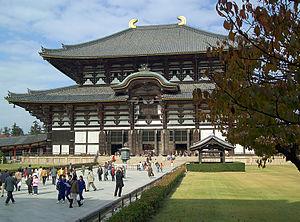
Daibutsu-den (salle du Daibutsu) au Tôdai-ji à Nara (Japon).
L'architecture bouddhiste japonaise désigne l'architecture des temples bouddhistes au Japon, consistant en variantes mises au point localement de styles architecturaux nés en Chine. Après l'arrivée du Bouddhisme de Corée au VIᵉ siècle, un effort a été initialement fait pour reproduire les bâtiments d'origine aussi fidèlement que possible, mais des versions locales des styles continentaux se sont progressivement développés, à la fois pour répondre aux goûts japonais et afin de résoudre les problèmes posés par la météo locale, plus pluvieuse et humide qu'en Chine. Les premières sectes bouddhistes sont les six sectes de Nara, Nanto Rokushū, suivies durant l'époque de Heian par les sectes Kyoto, Shingon et Tendai. Plus tard, durant l'époque de Kamakura, apparaissent à Kamakura la secte Jōdo et la secte vernaculaire Nichiren Shū. À peu près à la même époque, le Bouddhisme Zen arrive de Chine, influençant fortement toutes les autres sectes de plusieurs façons, y compris en architecture. La composition sociale des adeptes du Bouddhisme change aussi radicalement avec le temps.